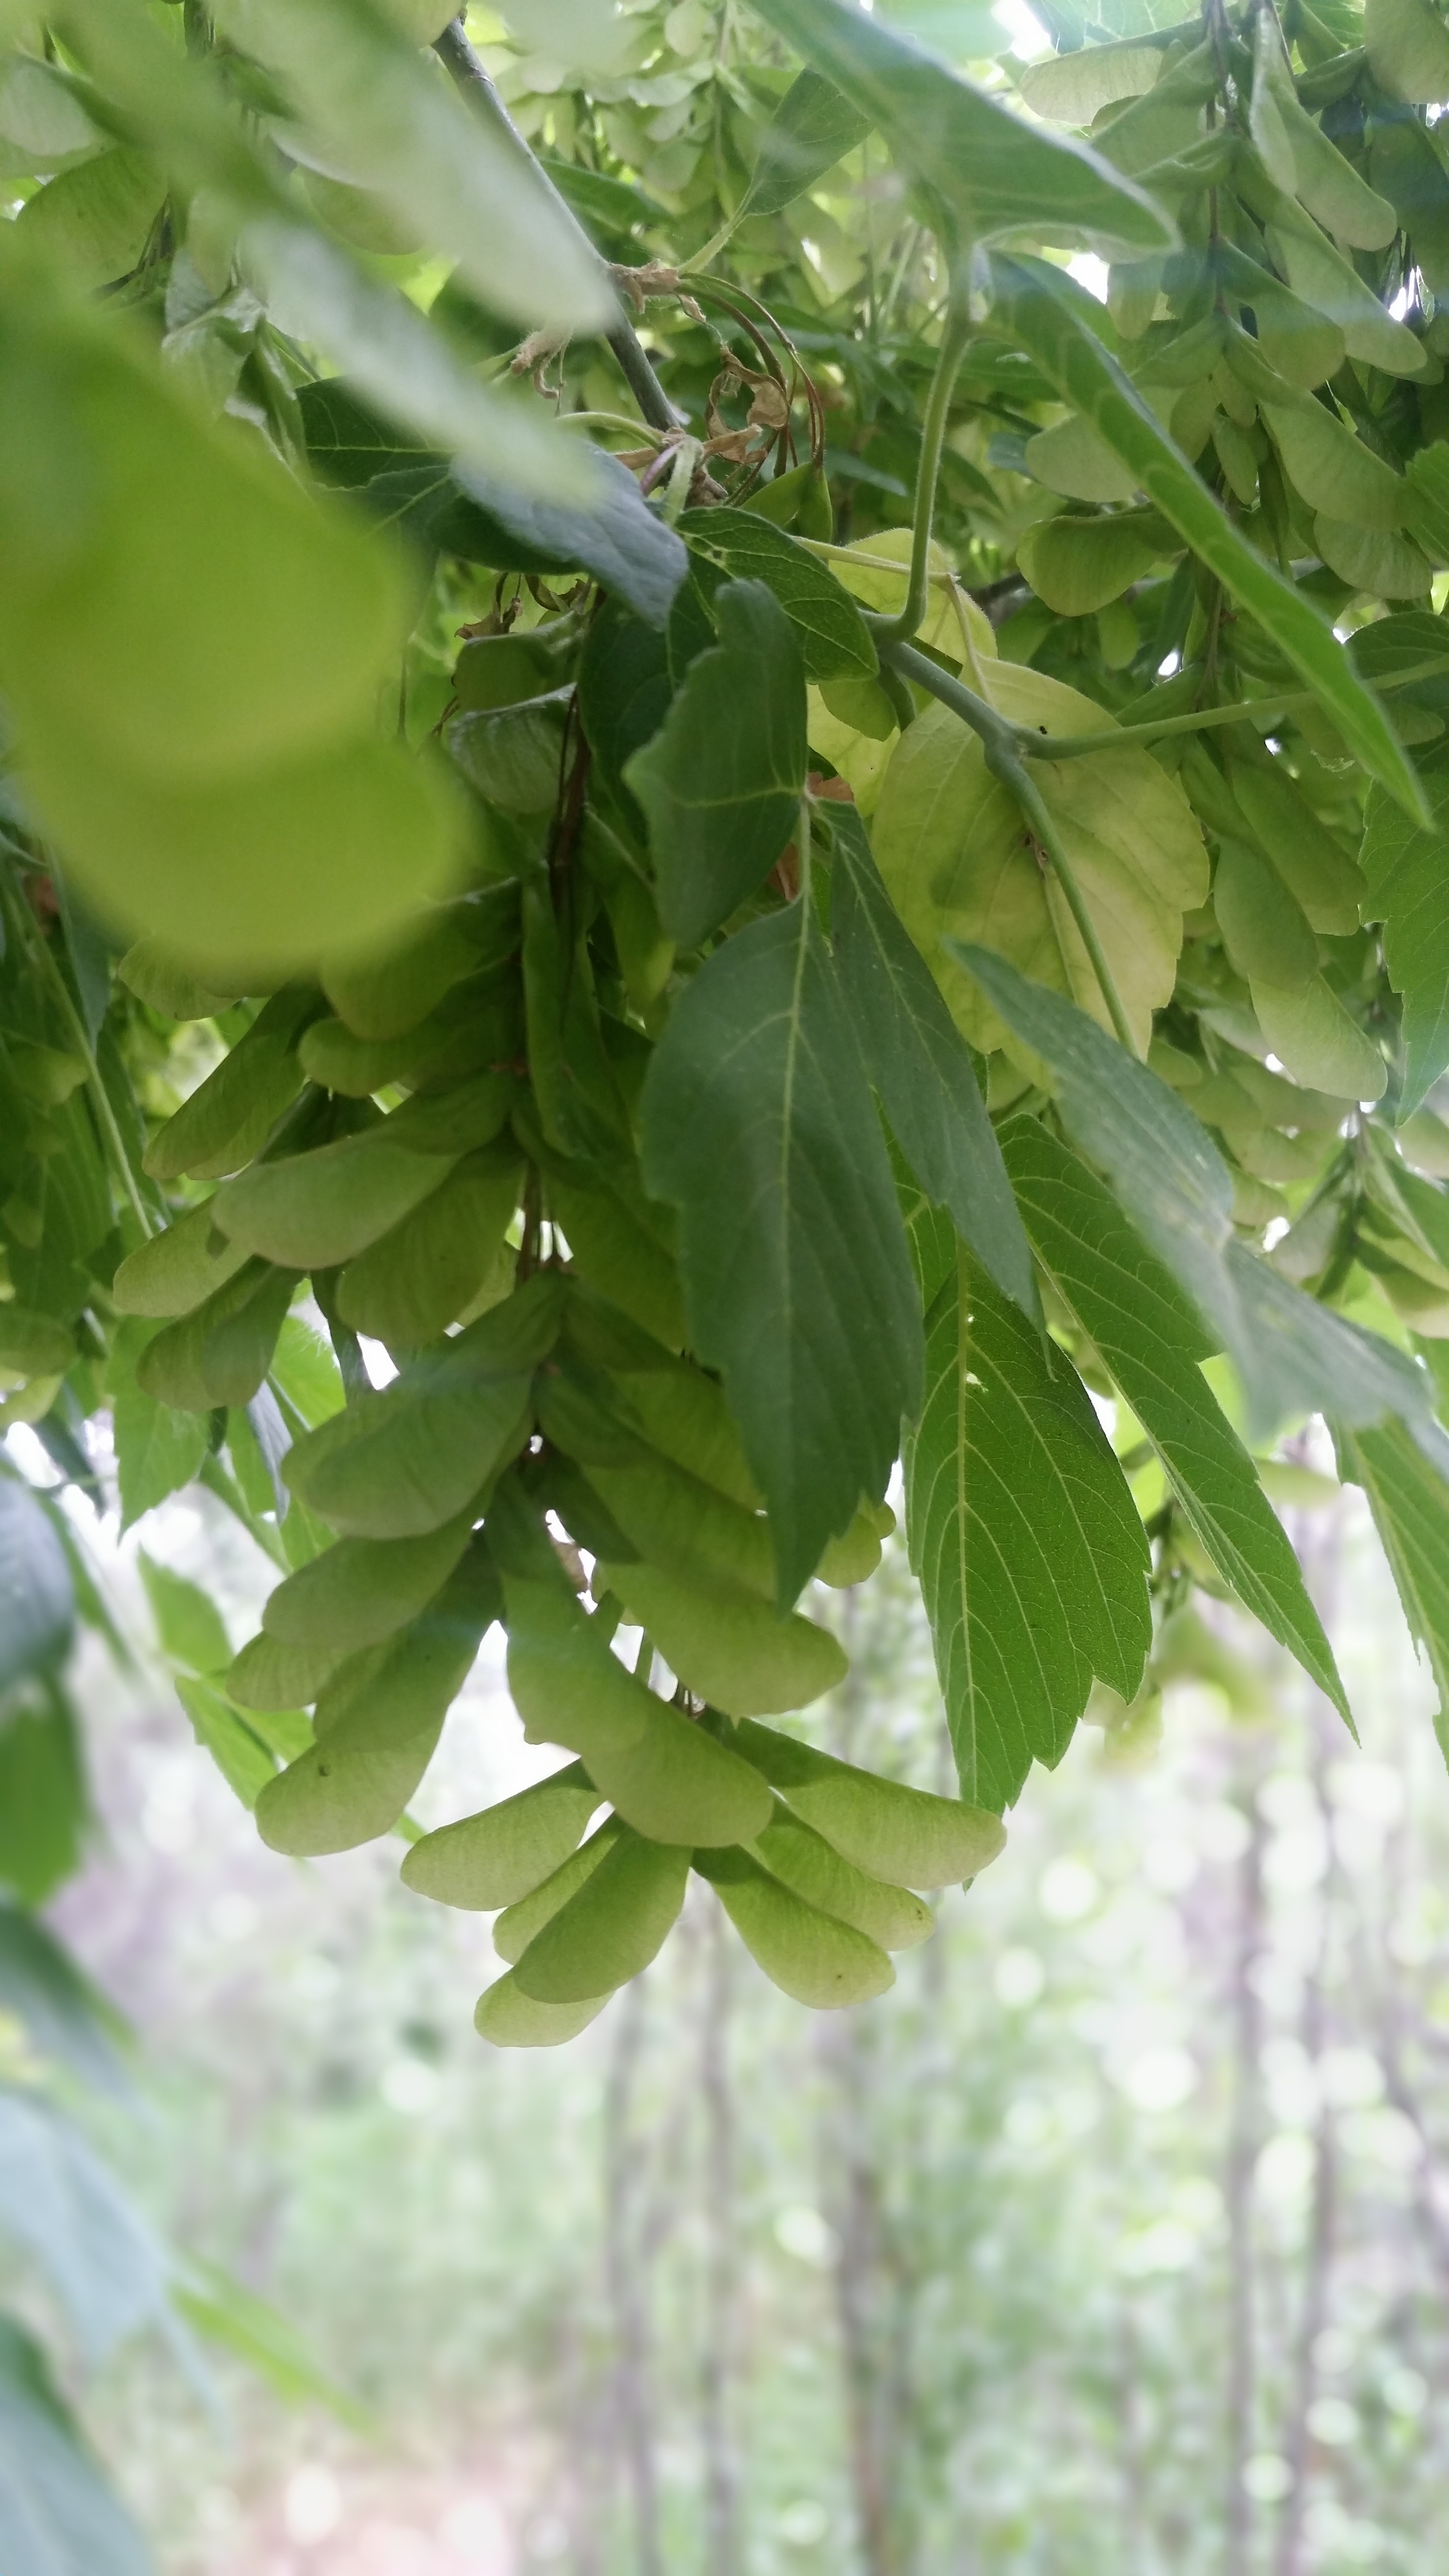
tree, branch, plant, fruit, leaf, flower, food, green, produce, botany, deciduous, flowering plant, land plant